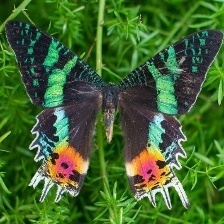
Species: MADAGASCAN SUNSET MOTH